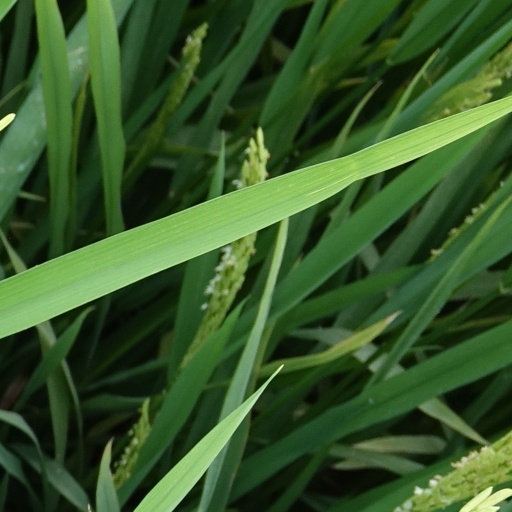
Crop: rice